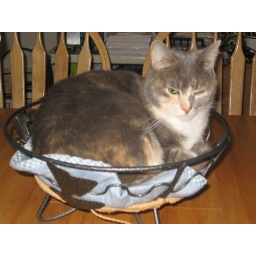
Michelle in fruit bowl